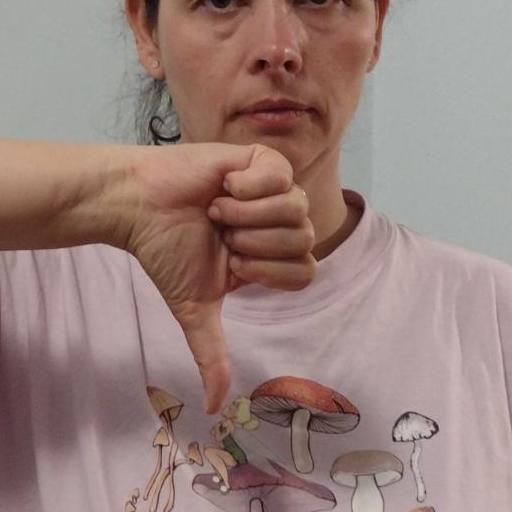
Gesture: dislike